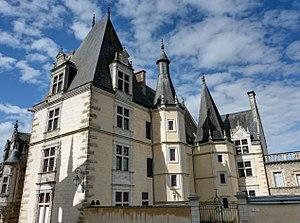
Palais du Grabatoire en 2016 apres ravalement
Le Palais du Grabatoire est l'actuelle demeure épiscopale de l'évêque du Mans. Il s'agit d'un ancien palais canonial construit dans la première moitié du XVIᵉ siècle pour Jean de Couthardy. Le palais est situé dans le quartier de la Cité Plantagenêt, cœur historique du Mans. Le bâtiment fait face à la porte ouest de la Cathédrale Saint-Julien, place du Cardinal Grente. Sa dénomination a communément été réduite en Grabatoire ou l'hôtel du Grabatoire. Sa surface est d'une taille peu commune. Très peu de documents, ouvrages ou revues mancelles ont retracé l'histoire de l'édifice. Il s'agit de l'un des monuments les plus méconnus de la ville. Le Grabatoire est inscrit monument historique depuis 1927.